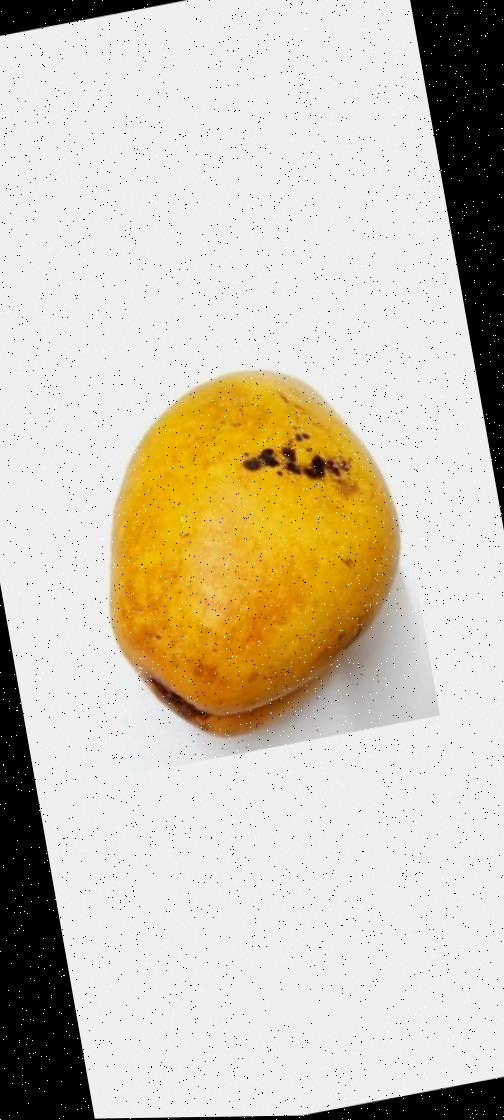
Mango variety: Bari-11